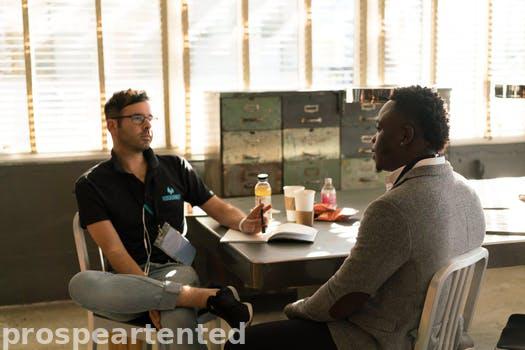
Label: Watermark